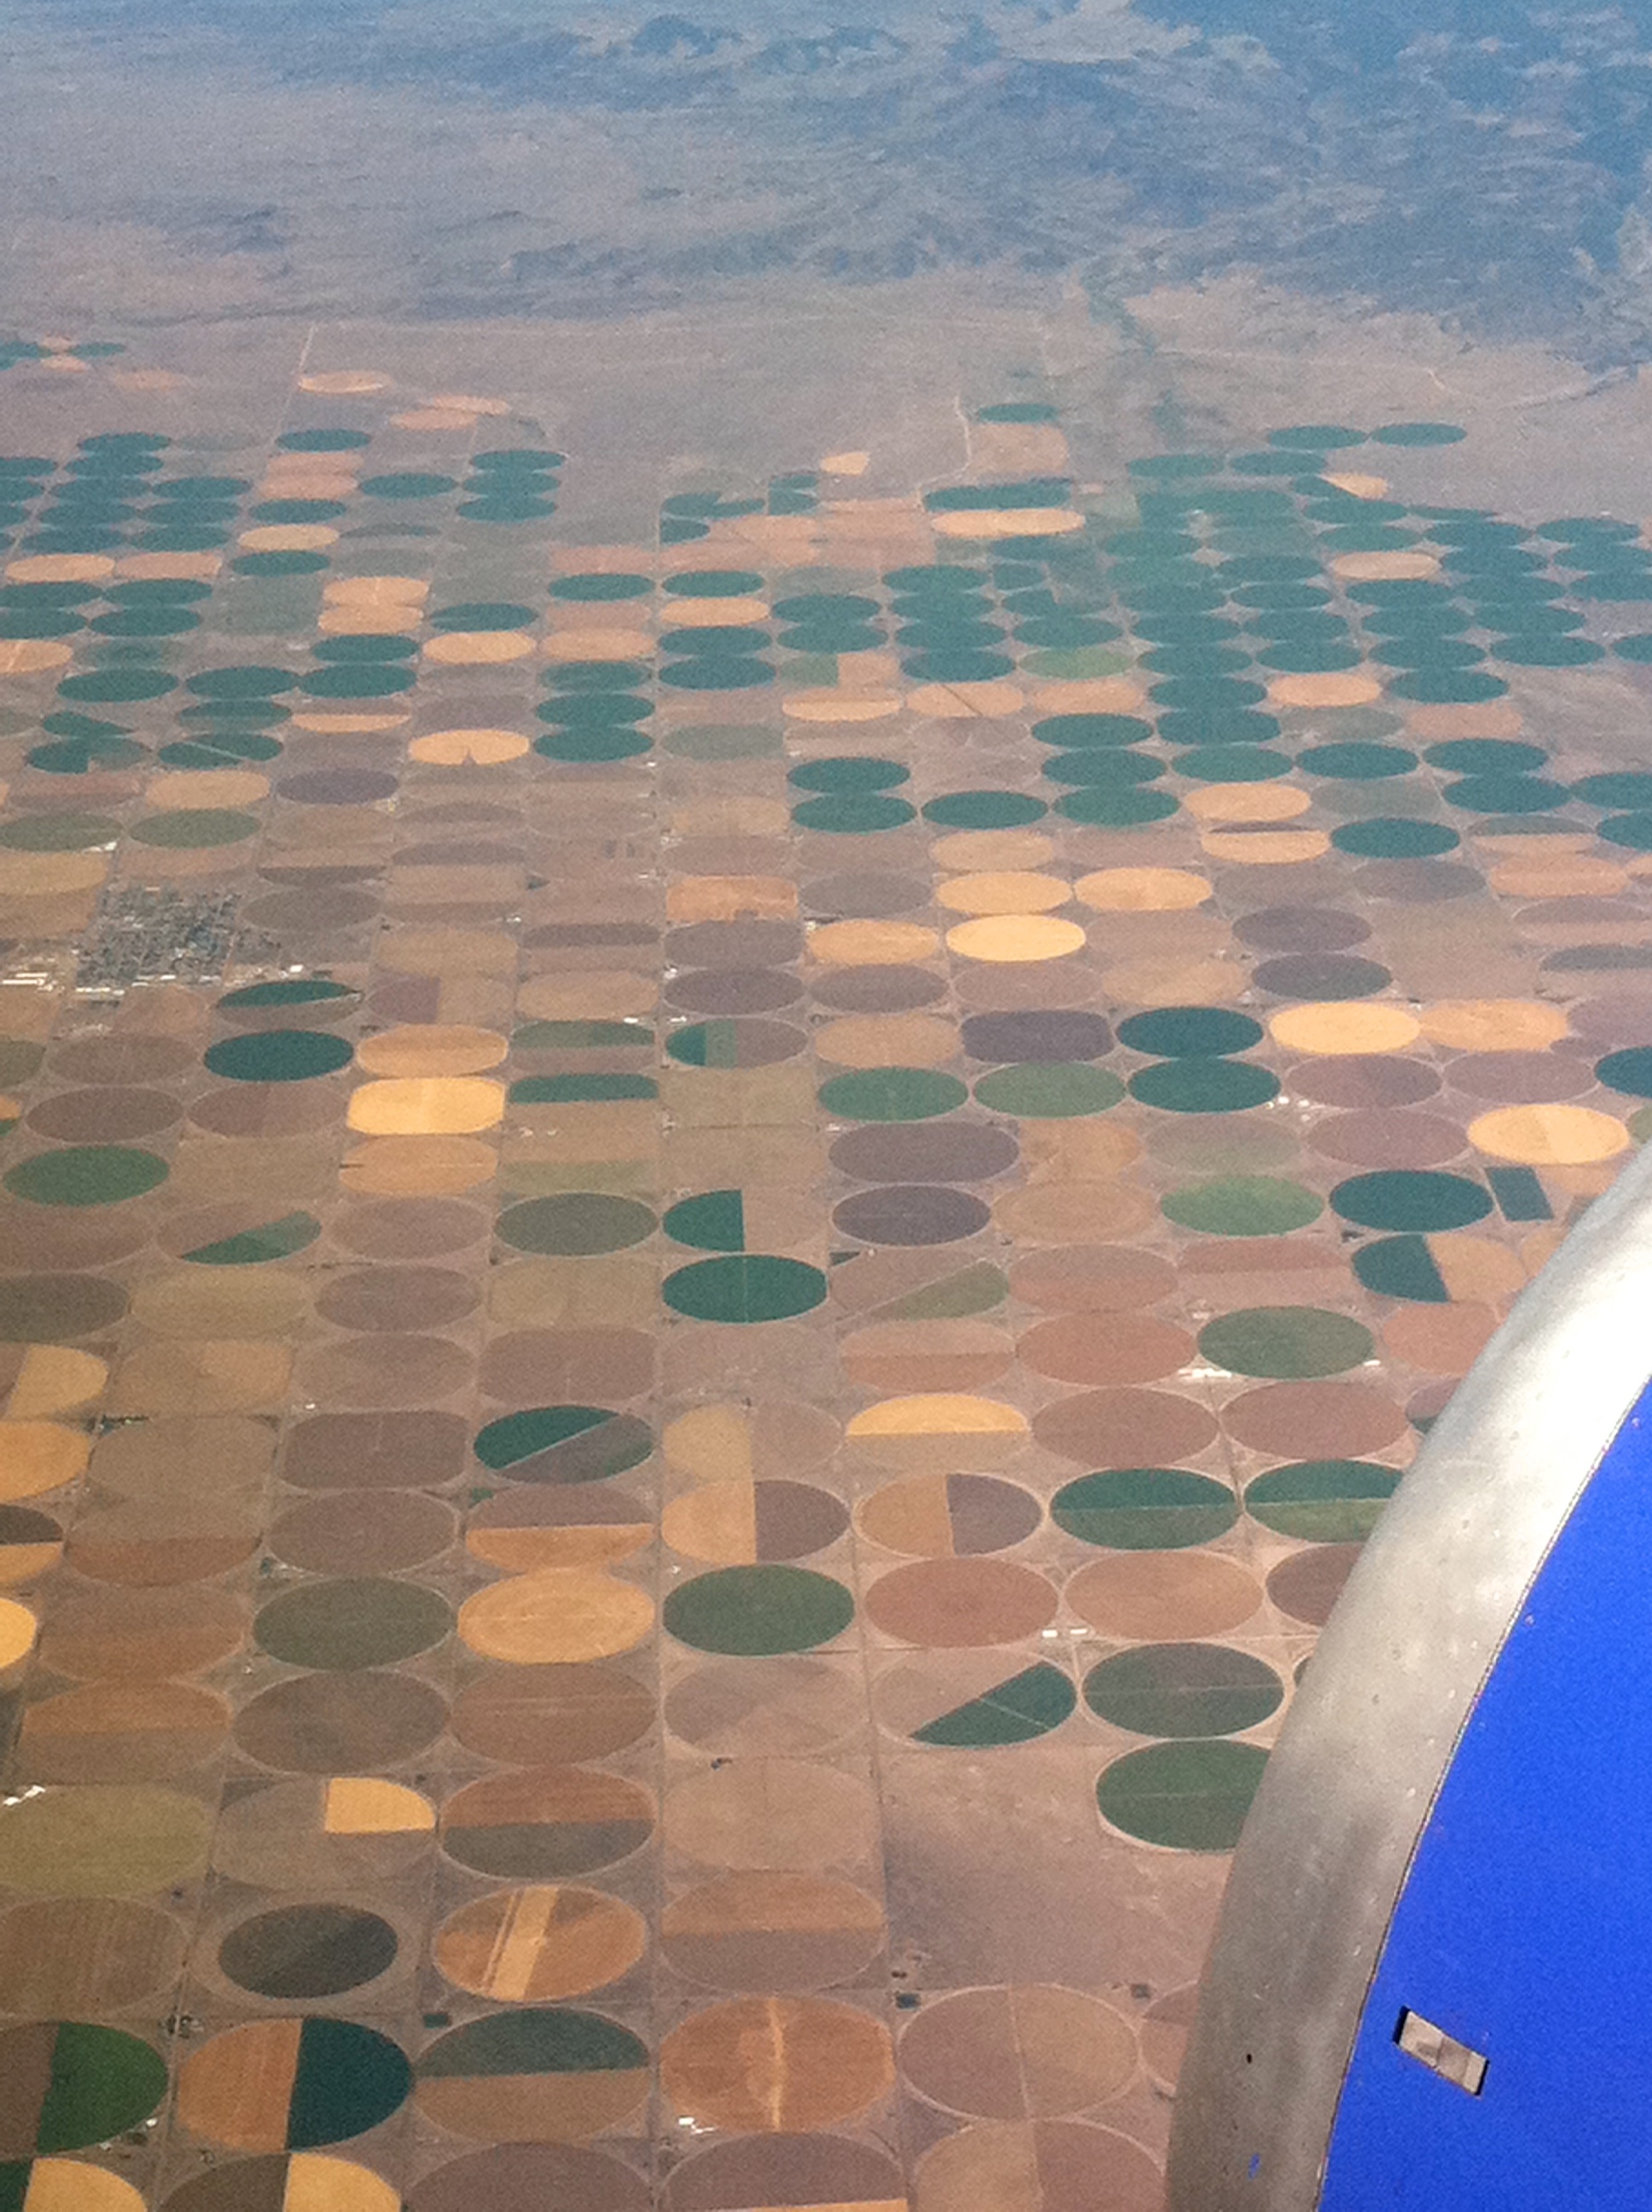
sea, sand, horizon, sky, sunlight, reflection, plain, shape, ecosystem, aerial photography, natural environment, atmosphere of earth